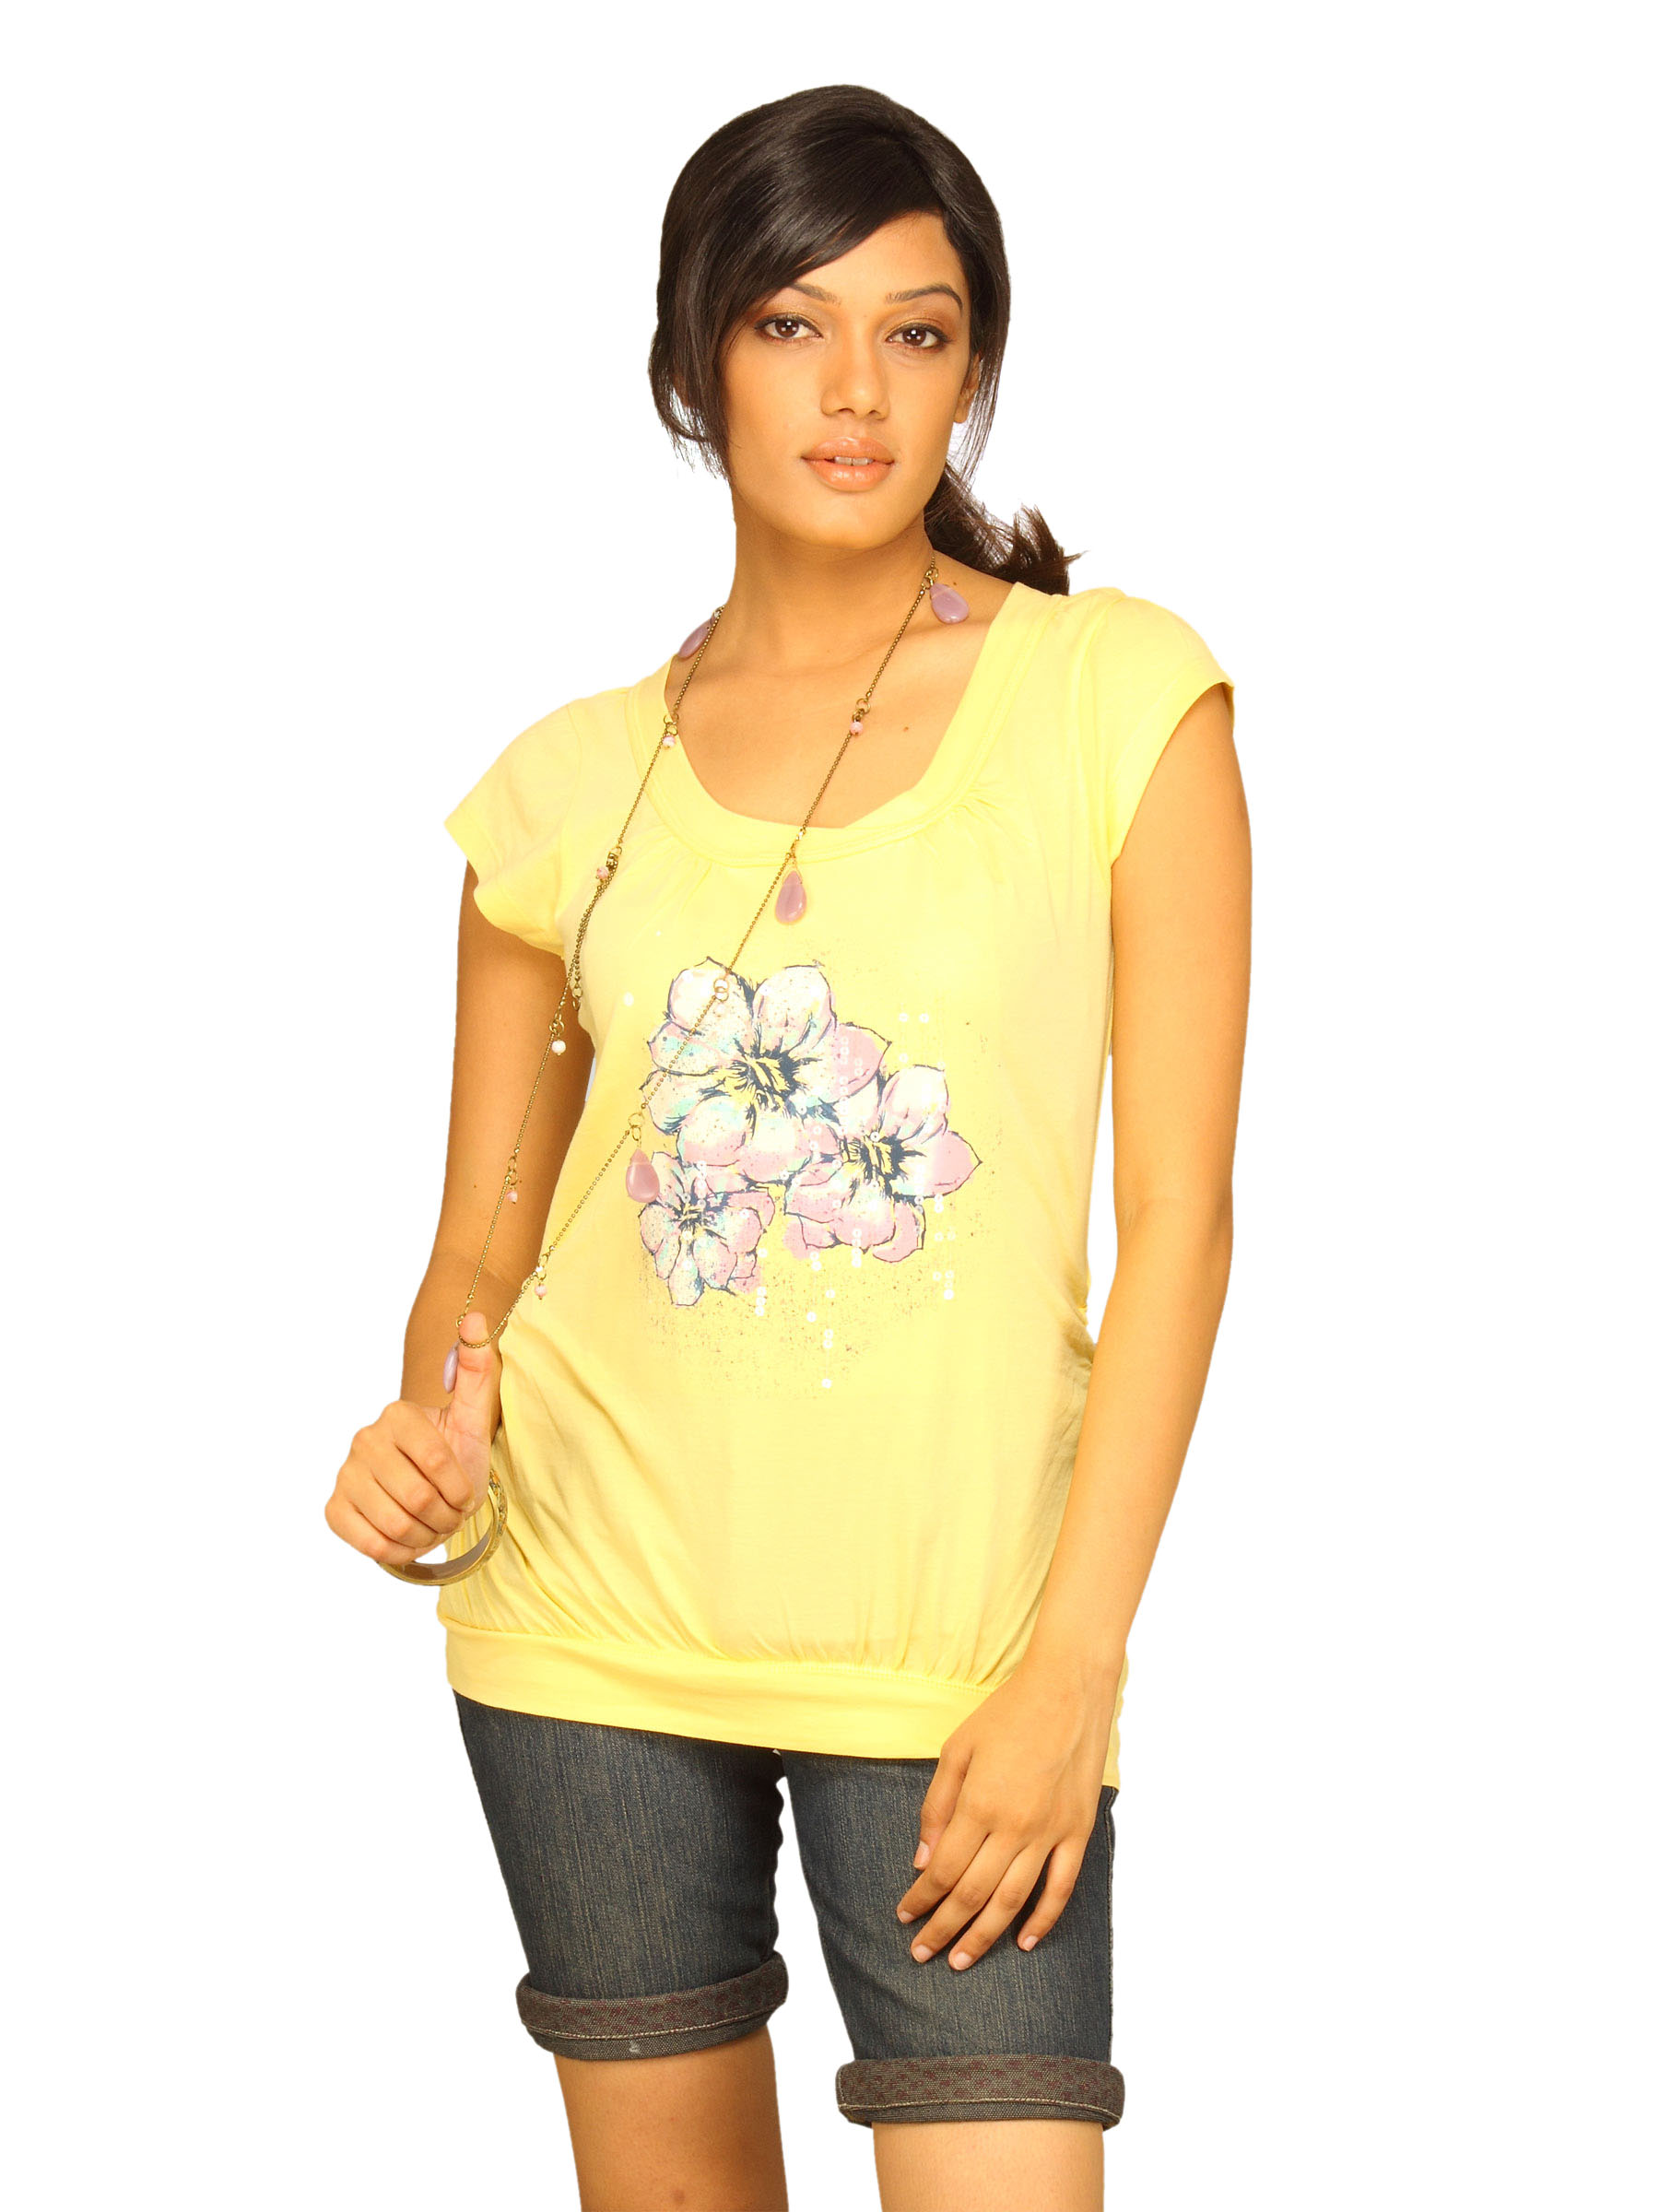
Wrangler Women's Sequin Butter Cup T-shirt
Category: Apparel / Topwear / Tshirts
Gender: Women
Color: Yellow
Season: Summer 2011
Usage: Casual